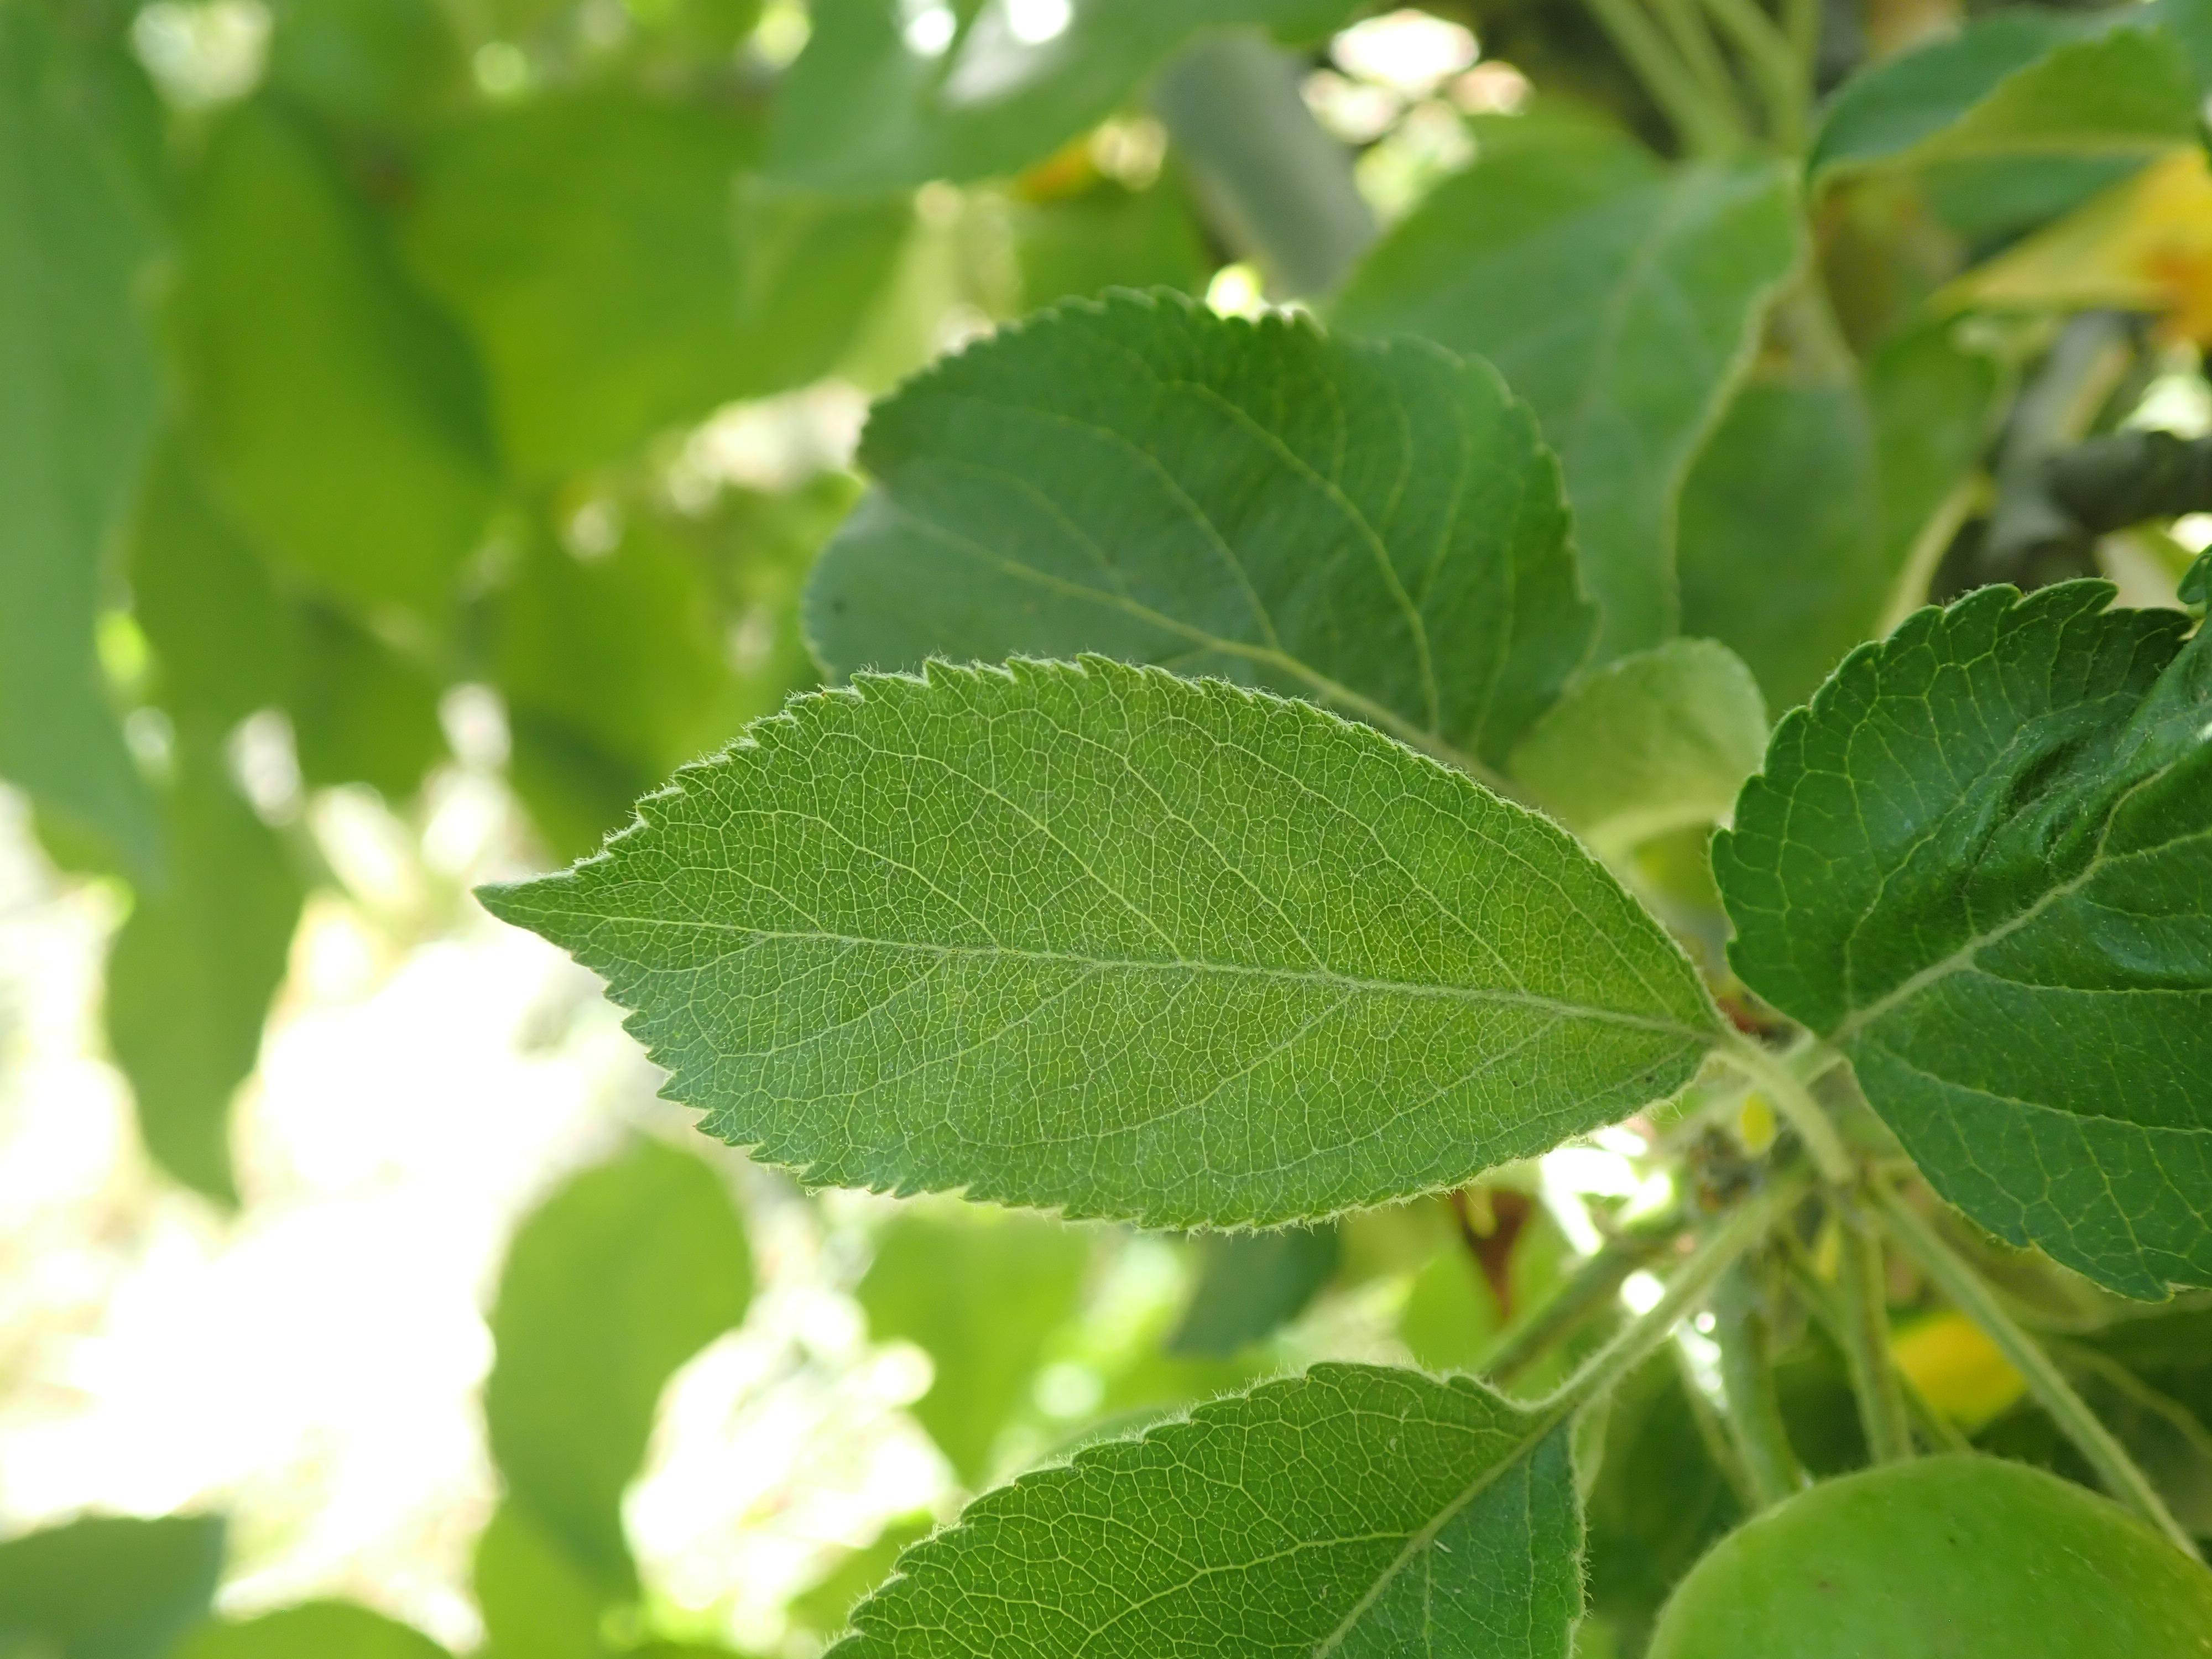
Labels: healthy